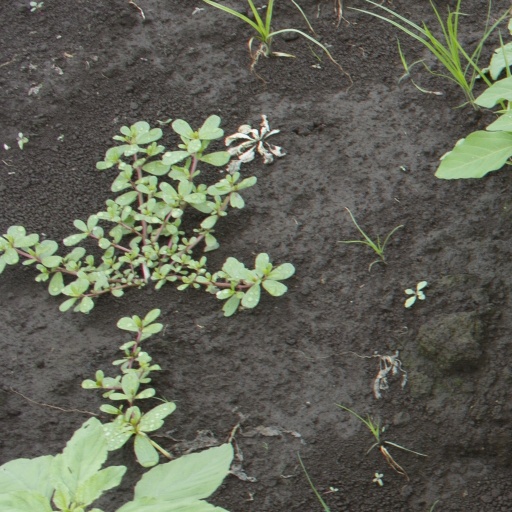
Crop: soybean